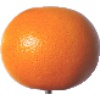
Label: Grapefruit Pink 1